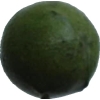
Label: green_avocado